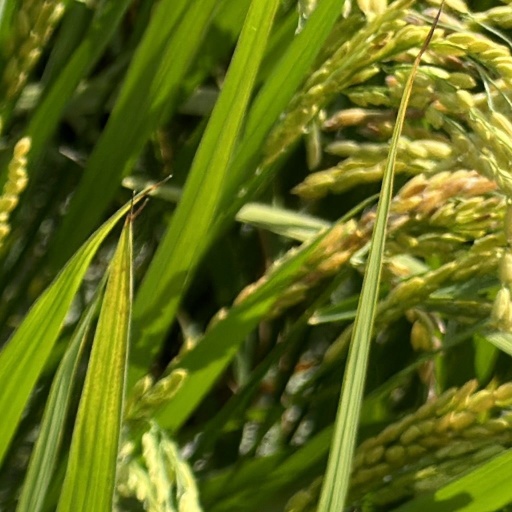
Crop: rice